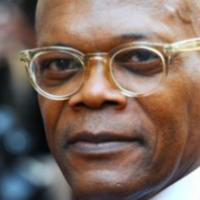
Age group: age 66-80